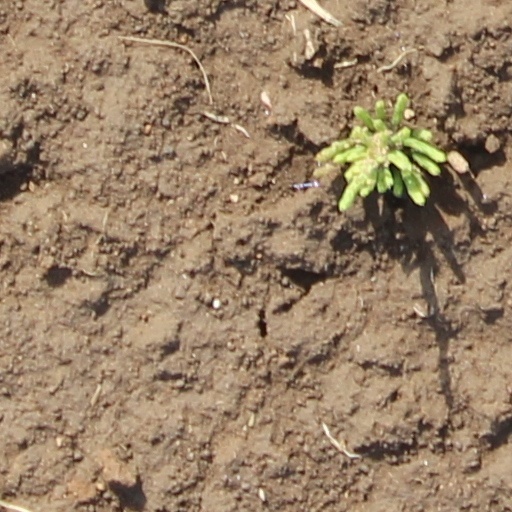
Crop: wheat